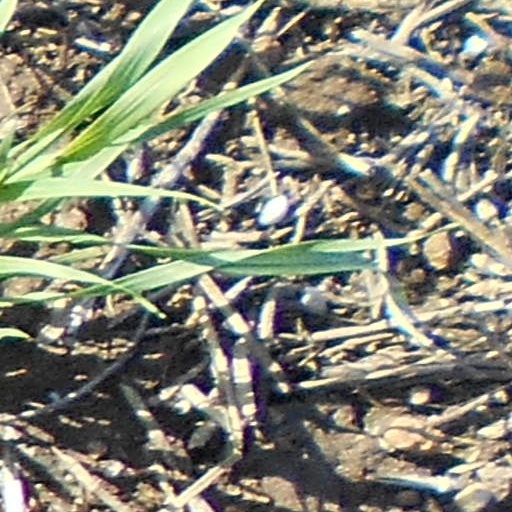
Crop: wheat